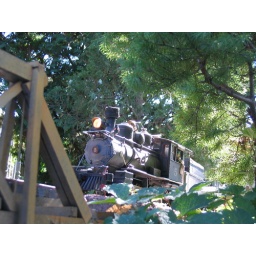
Mogul #5 approaches the wooden pony truss bridge over Paradox Junction.